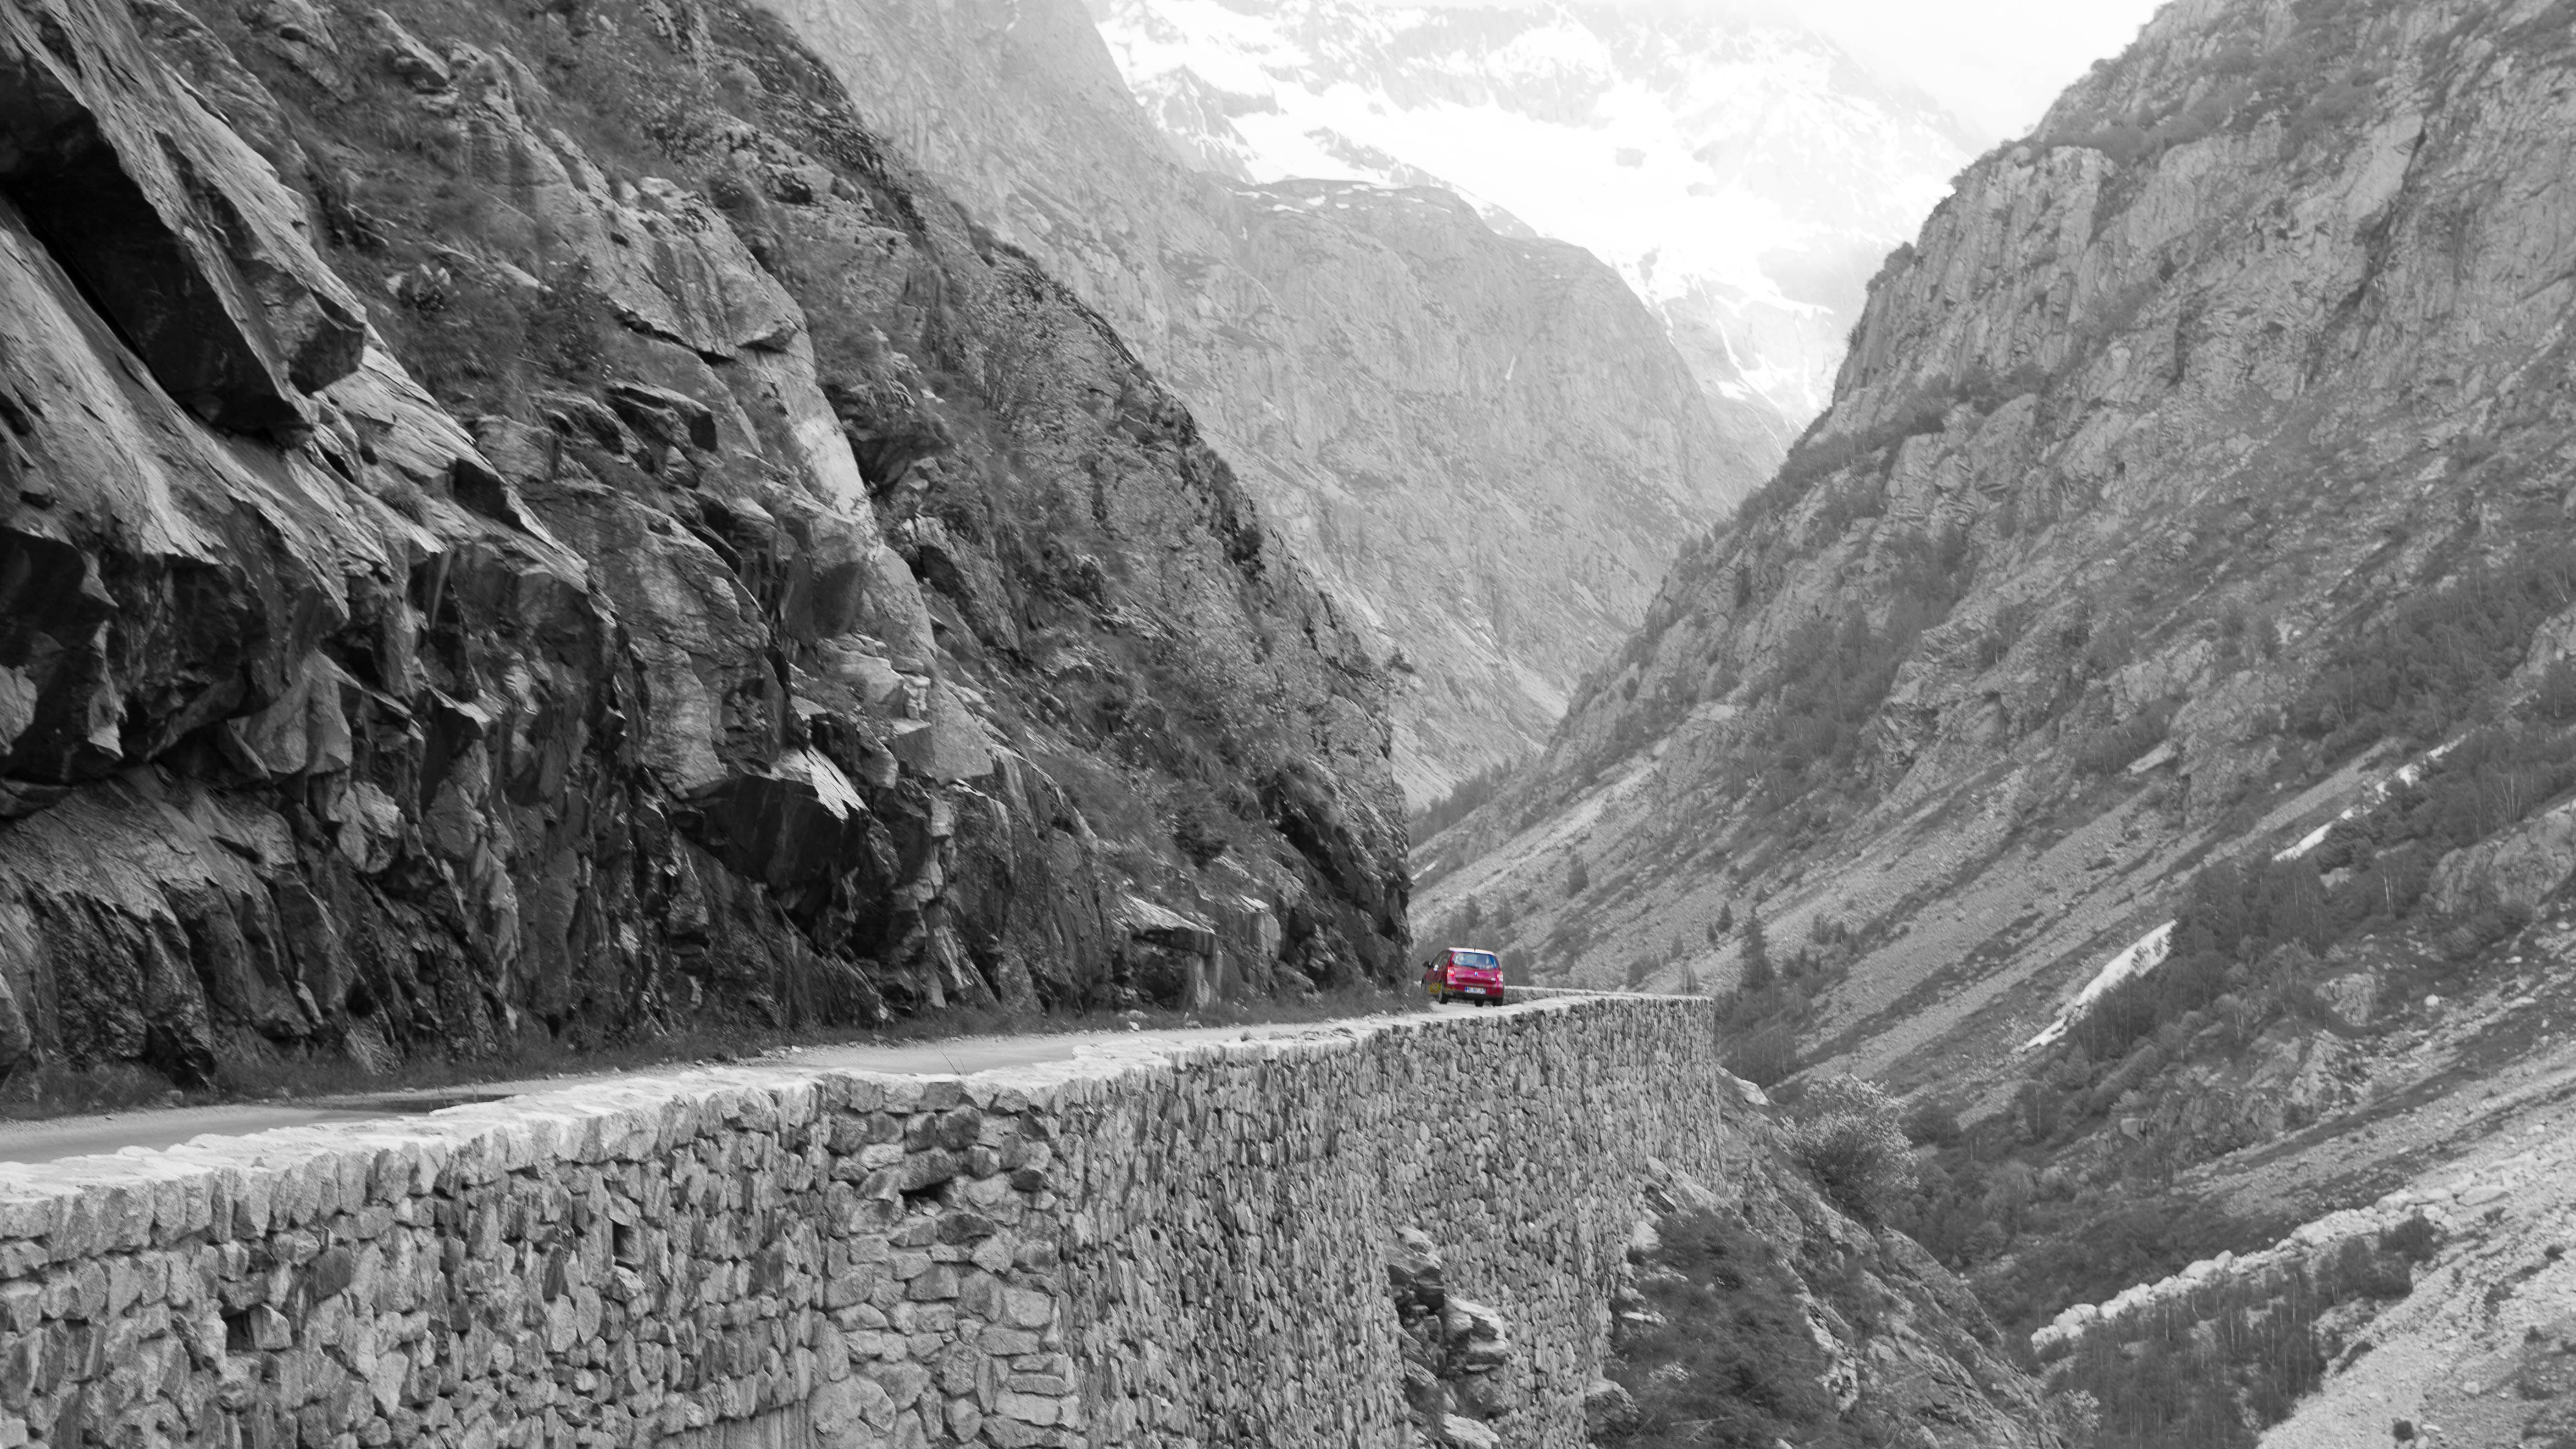
mountain, adventure, valley, mountain range, cliff, france, canon, route, terrain, ridge, french, geology, montagne, oisans, flickrunitedaward, 2470, wadi, ylliab, ylliabphoto, laphotographiesimple, photographe, venosc, berarde, veneon, routedemontagne, landform, christophe, mountain pass, geographical feature, mountainous landforms, geological phenomenon